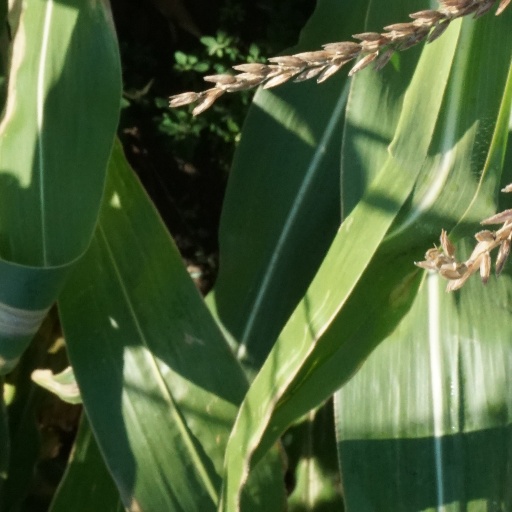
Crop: maize; corn